Metal Storm (video game)

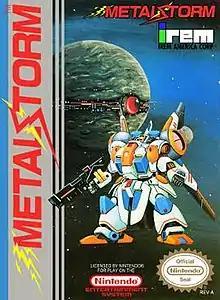
North American box art

Metal Storm is an action-platform video game developed by Tamtex and published by Irem for the Nintendo Entertainment System.